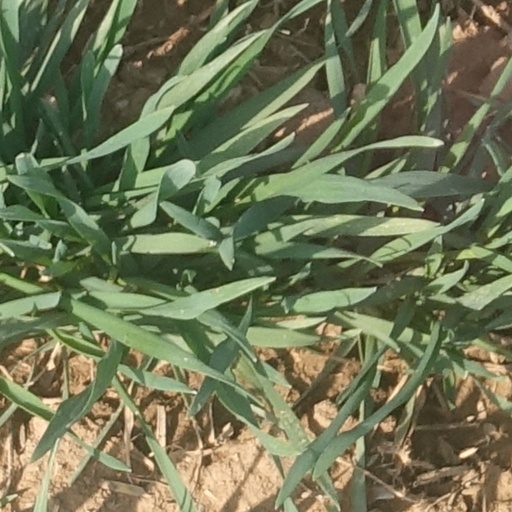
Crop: wheat